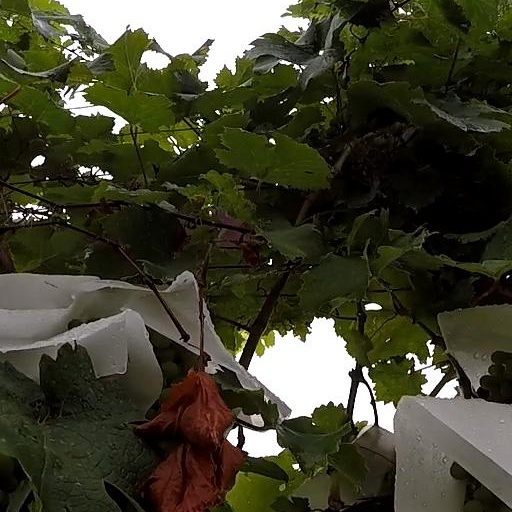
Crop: grape